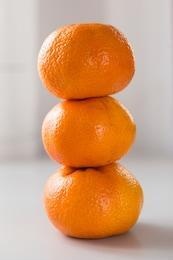
Label: mandarine